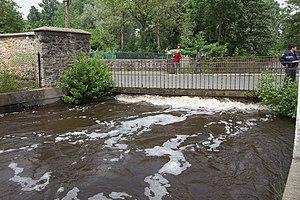
Villabé est une commune française située à trente et un kilomètres au sud-est de Paris dans le département de l’Essonne en région Île-de-France. Délimité au sud et à l'est par le dernier méandre de l'Essonne avant sa confluence avec la Seine, entre l'extrémité est du plateau agricole du Hurepoix et la vallée de la rivière, le territoire de la commune s'inscrit dans un paysage de transition qui a longtemps structuré l'activité humaine de ses habitants.